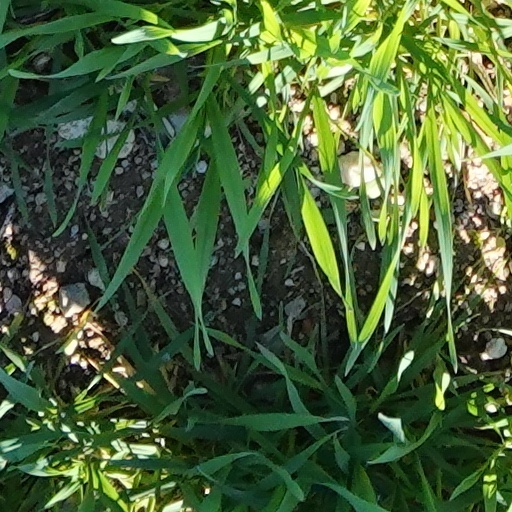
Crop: wheat